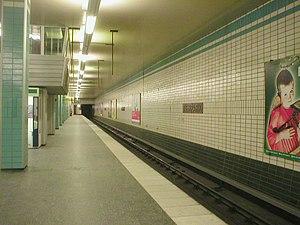
La liste des stations du métro de Berlin est une liste alphabétique complète des 173 stations du métro de Berlin. Des 96 quartiers de Berlin, 35 disposent d'au moins une station de métro. La plupart des stations se situent à Mitte, Kreuzberg et Charlottenbourg. L'importance du réseau métropolitain berlinois est indissociable des 166 stations de S-Bahn qui réseautent toute la ville pour un total de 339 stations.